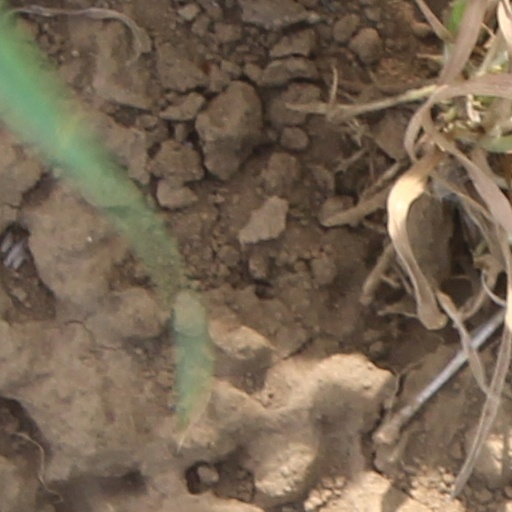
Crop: wheat